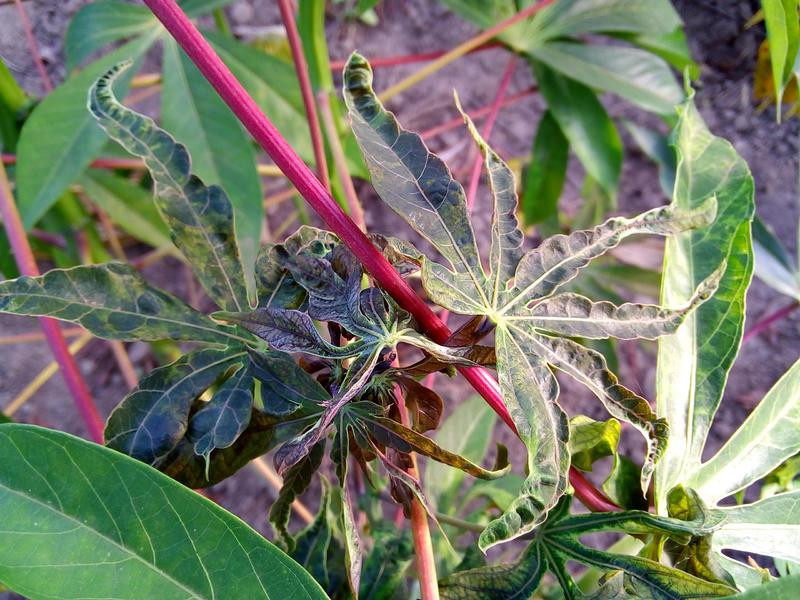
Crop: cassava
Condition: mosaic_disease